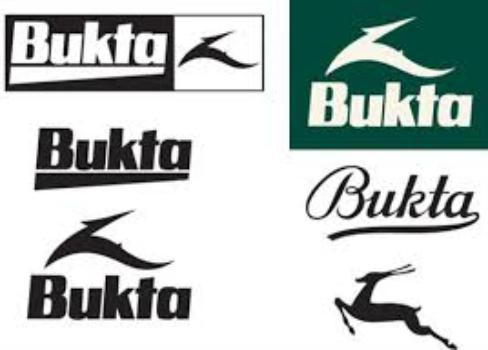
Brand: bukta
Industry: Clothes